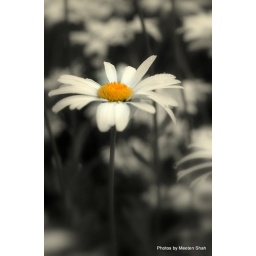
Just a plant in the garden - a large Oxeye daisy I think